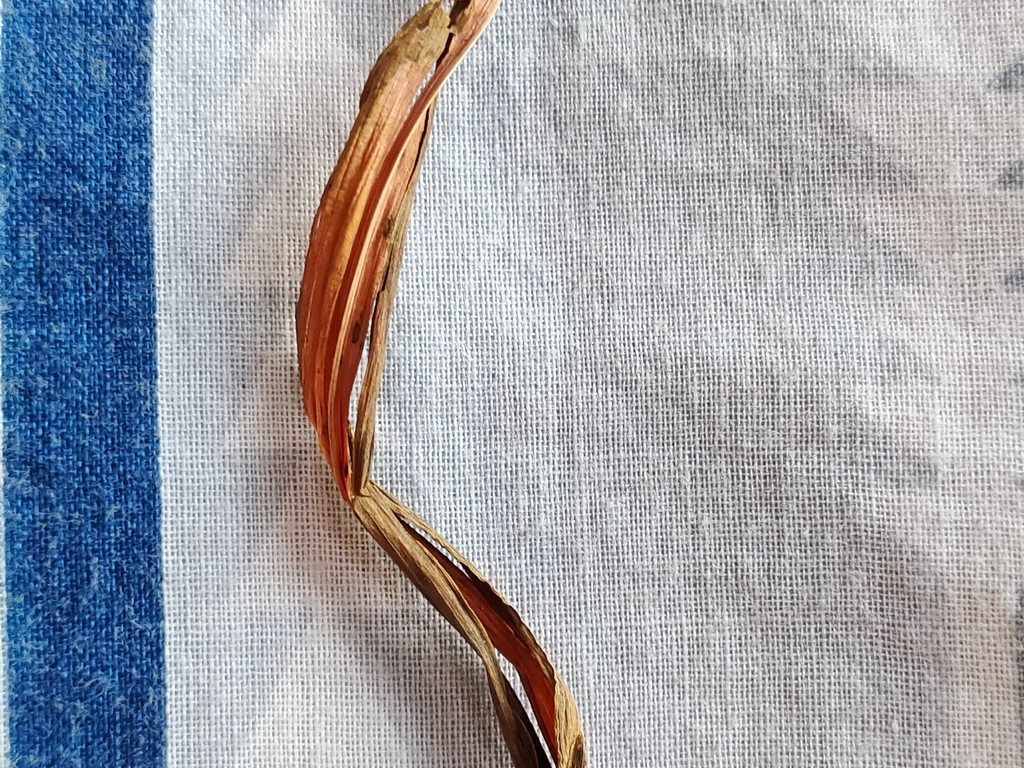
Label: Dried